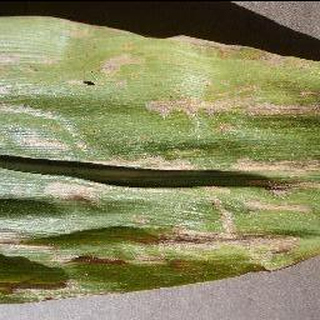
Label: corn_cercospora_leaf_spot